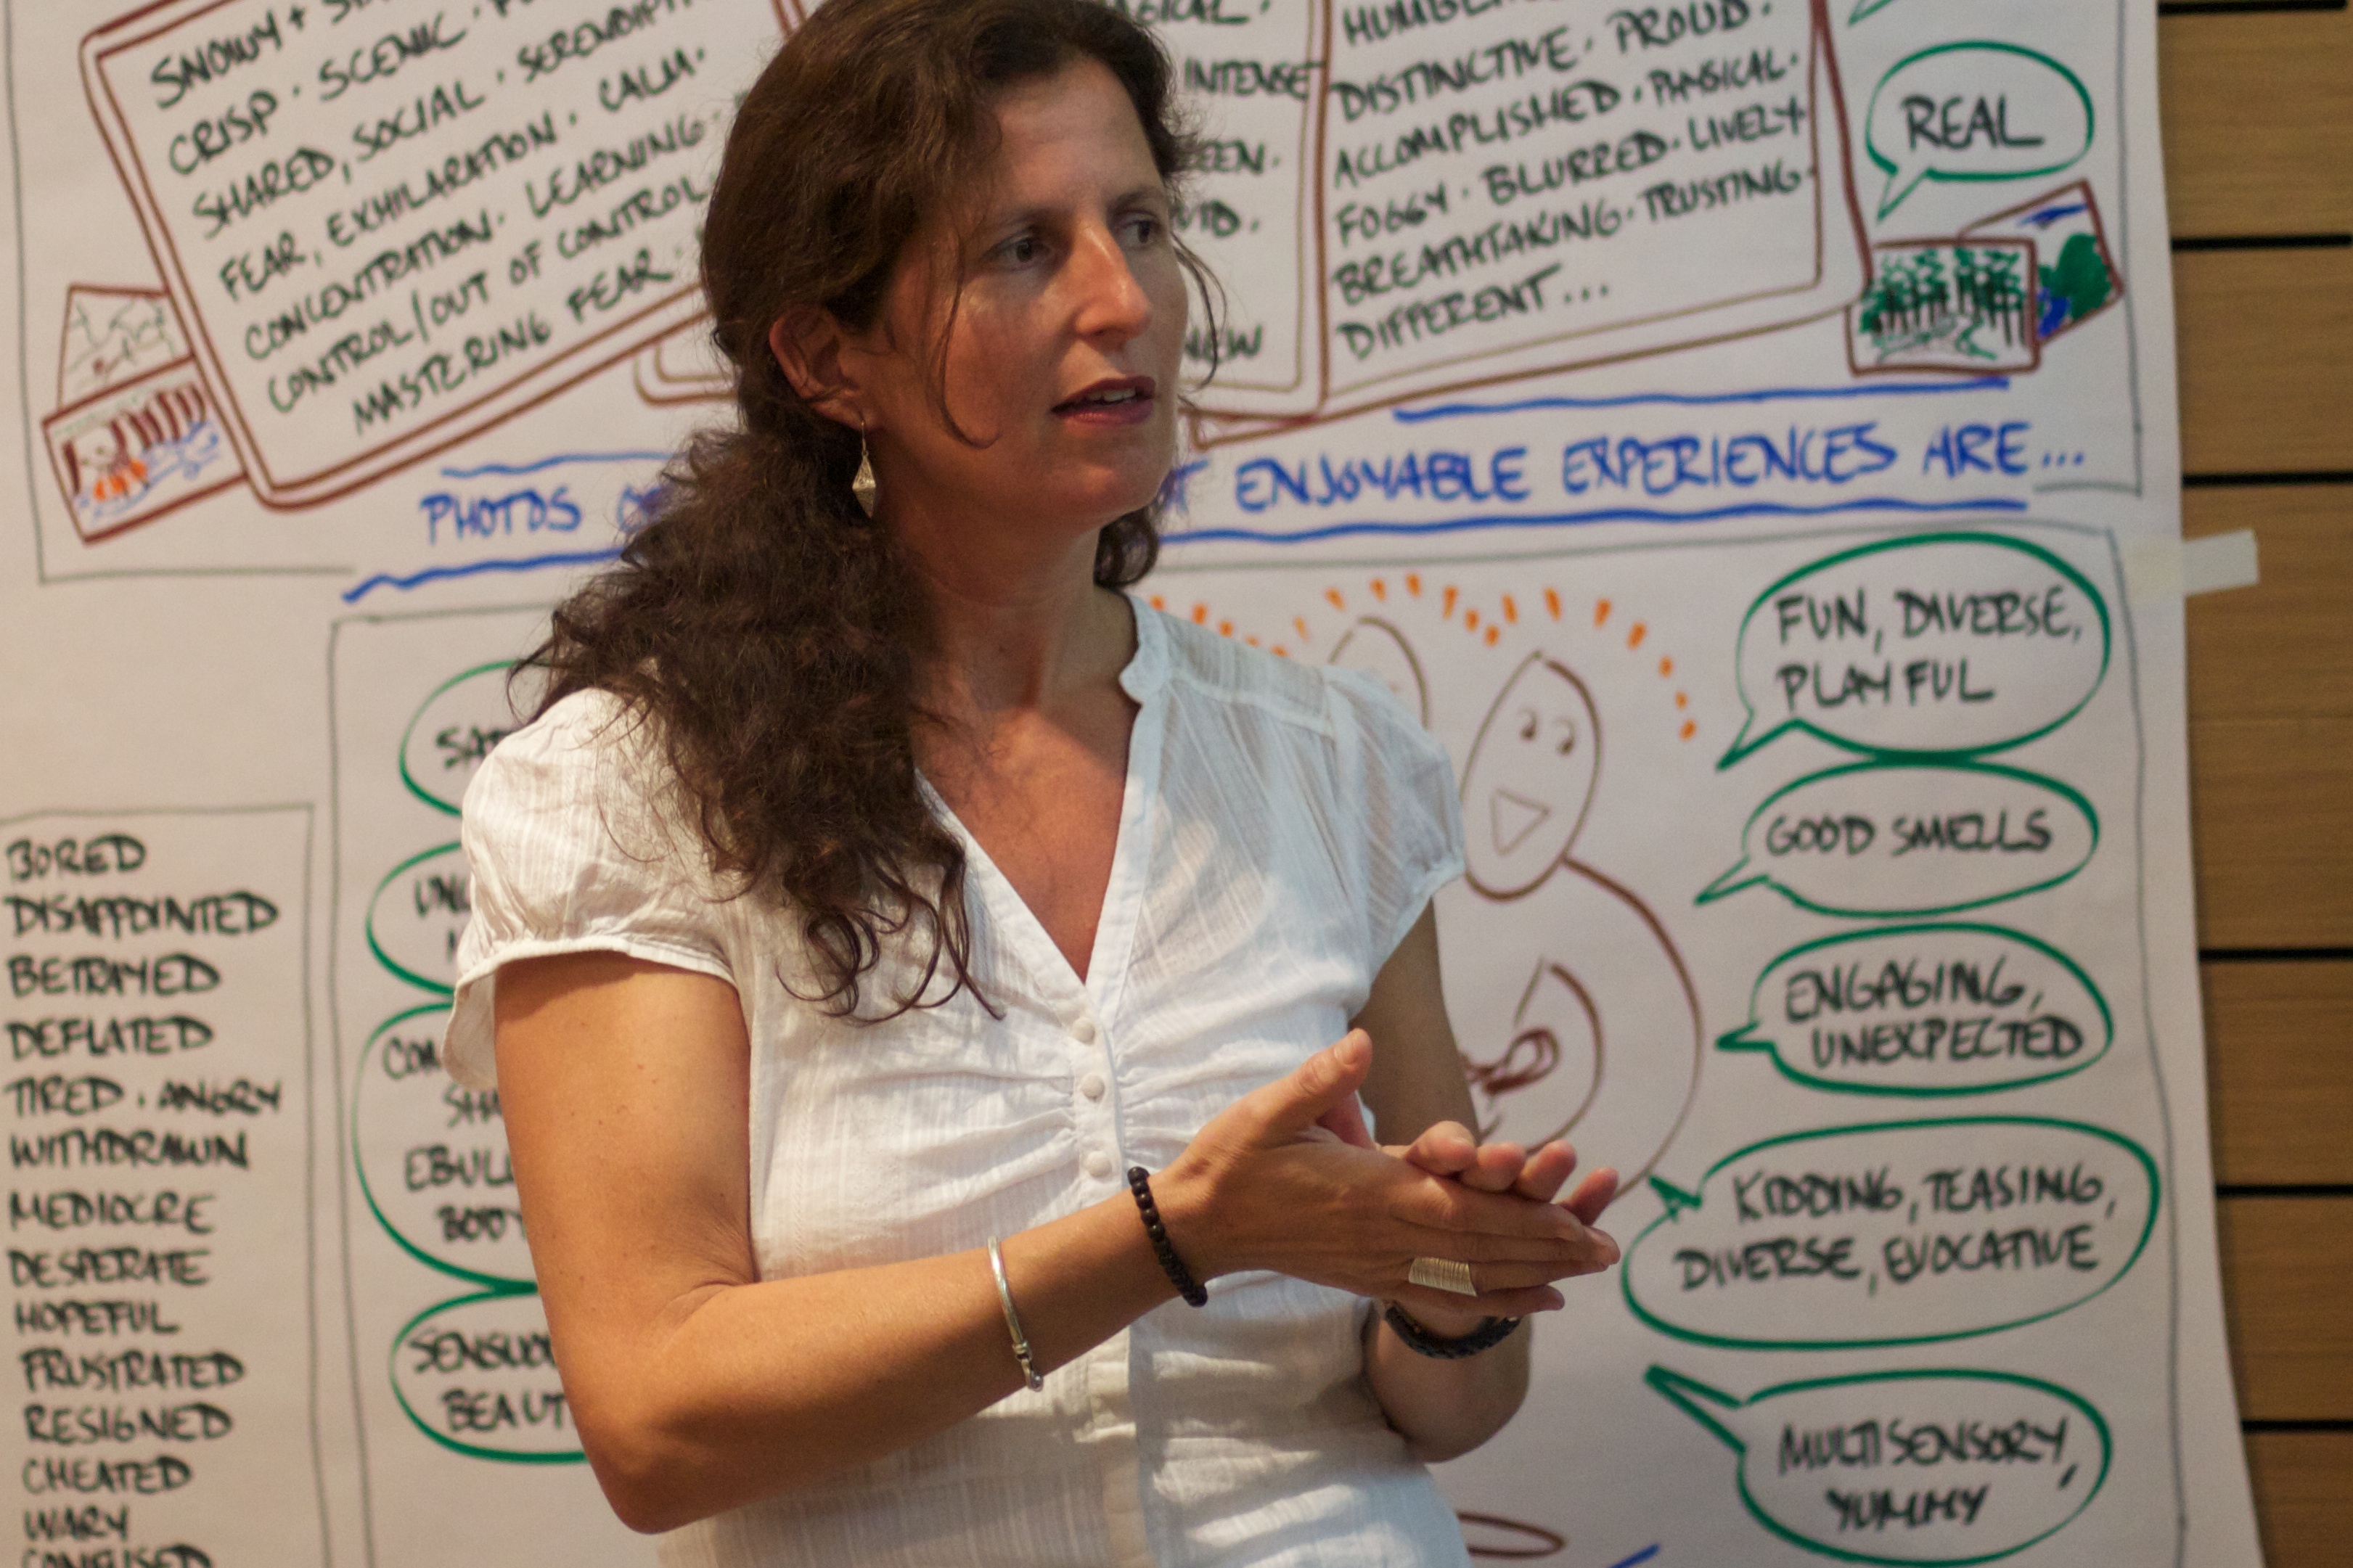
girl, professional, oet10, teacher, public relations, human behavior